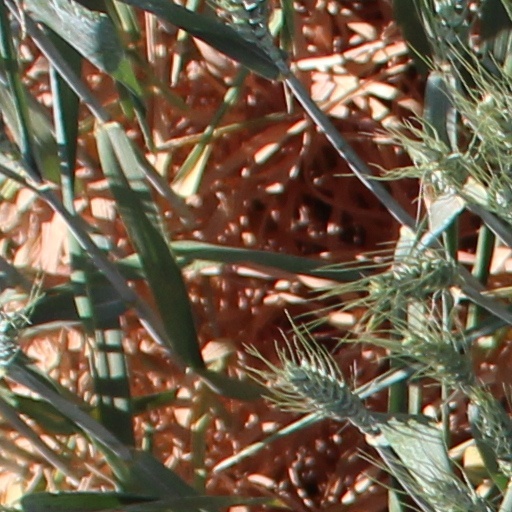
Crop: wheat